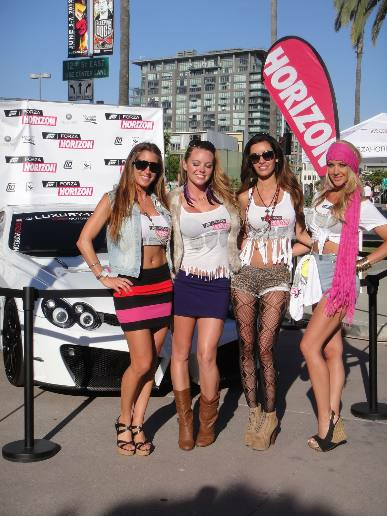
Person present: Yes